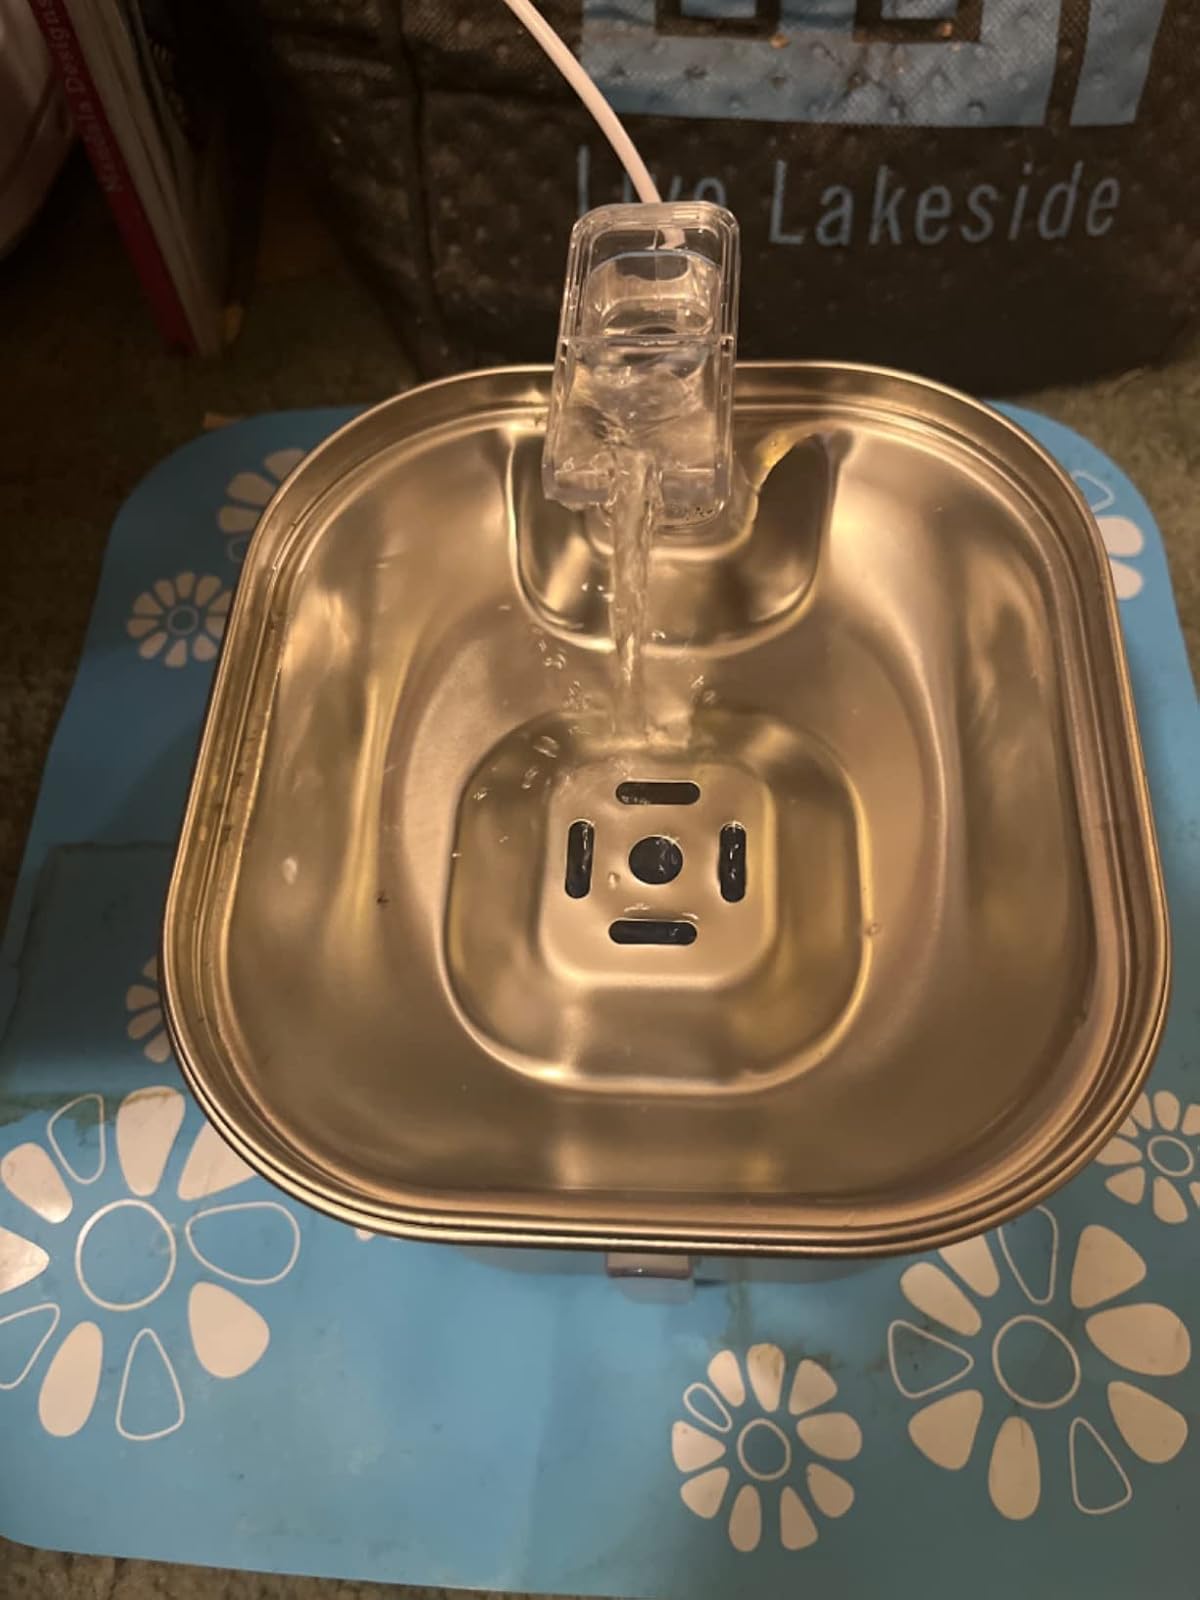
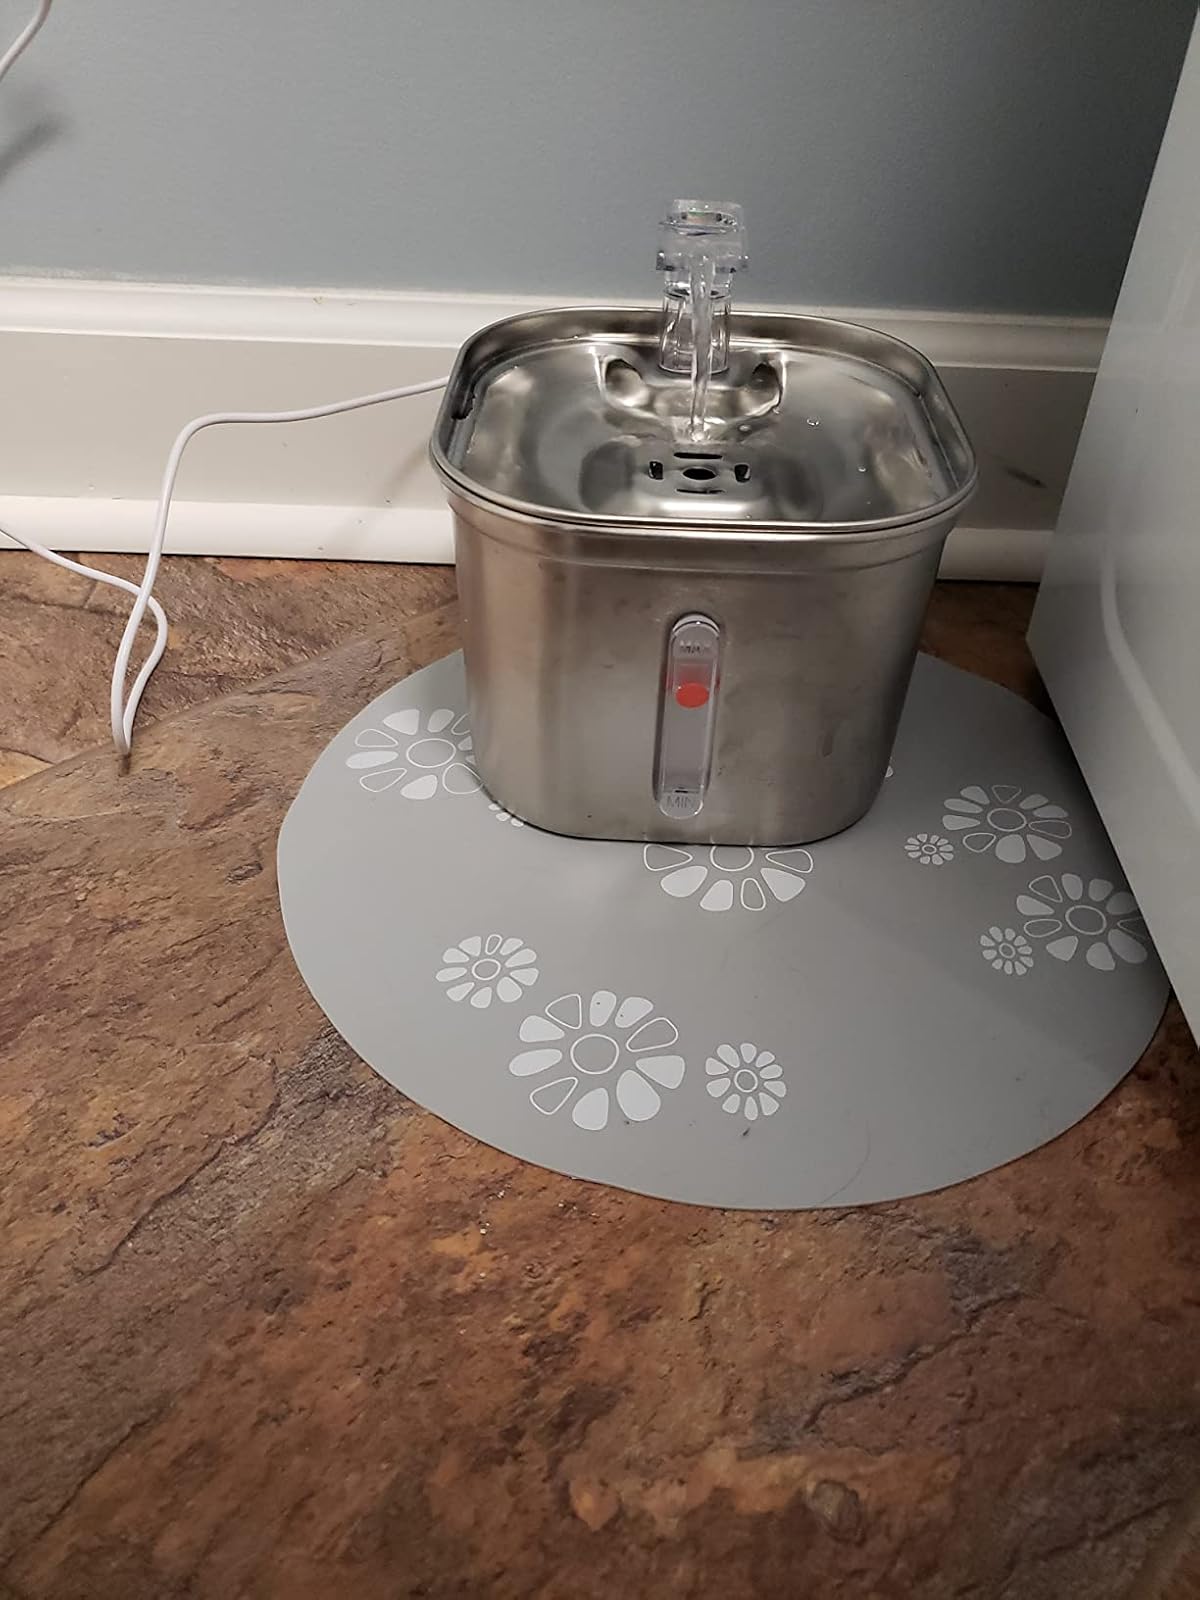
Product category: items_bowl
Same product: yes